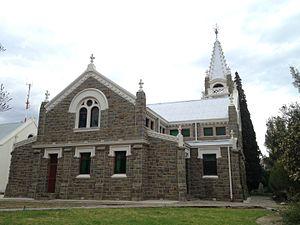
La Municipalité locale de Laingsburg est une municipalité locale du district municipal de Central Karoo dans la province du Cap-Occidental en Afrique du Sud. Le siège de la municipalité est situé dans la ville de Laingsburg.